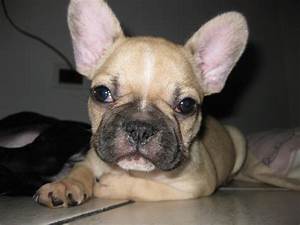
Label: dog